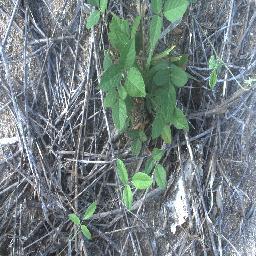
Label: negative